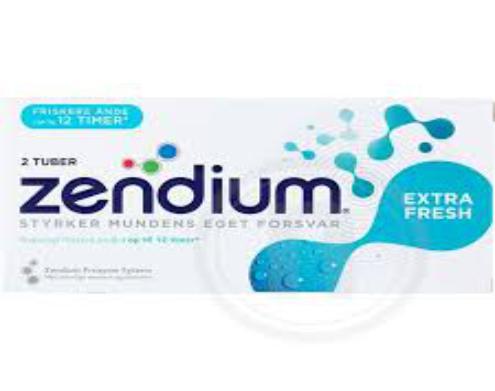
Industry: Medical